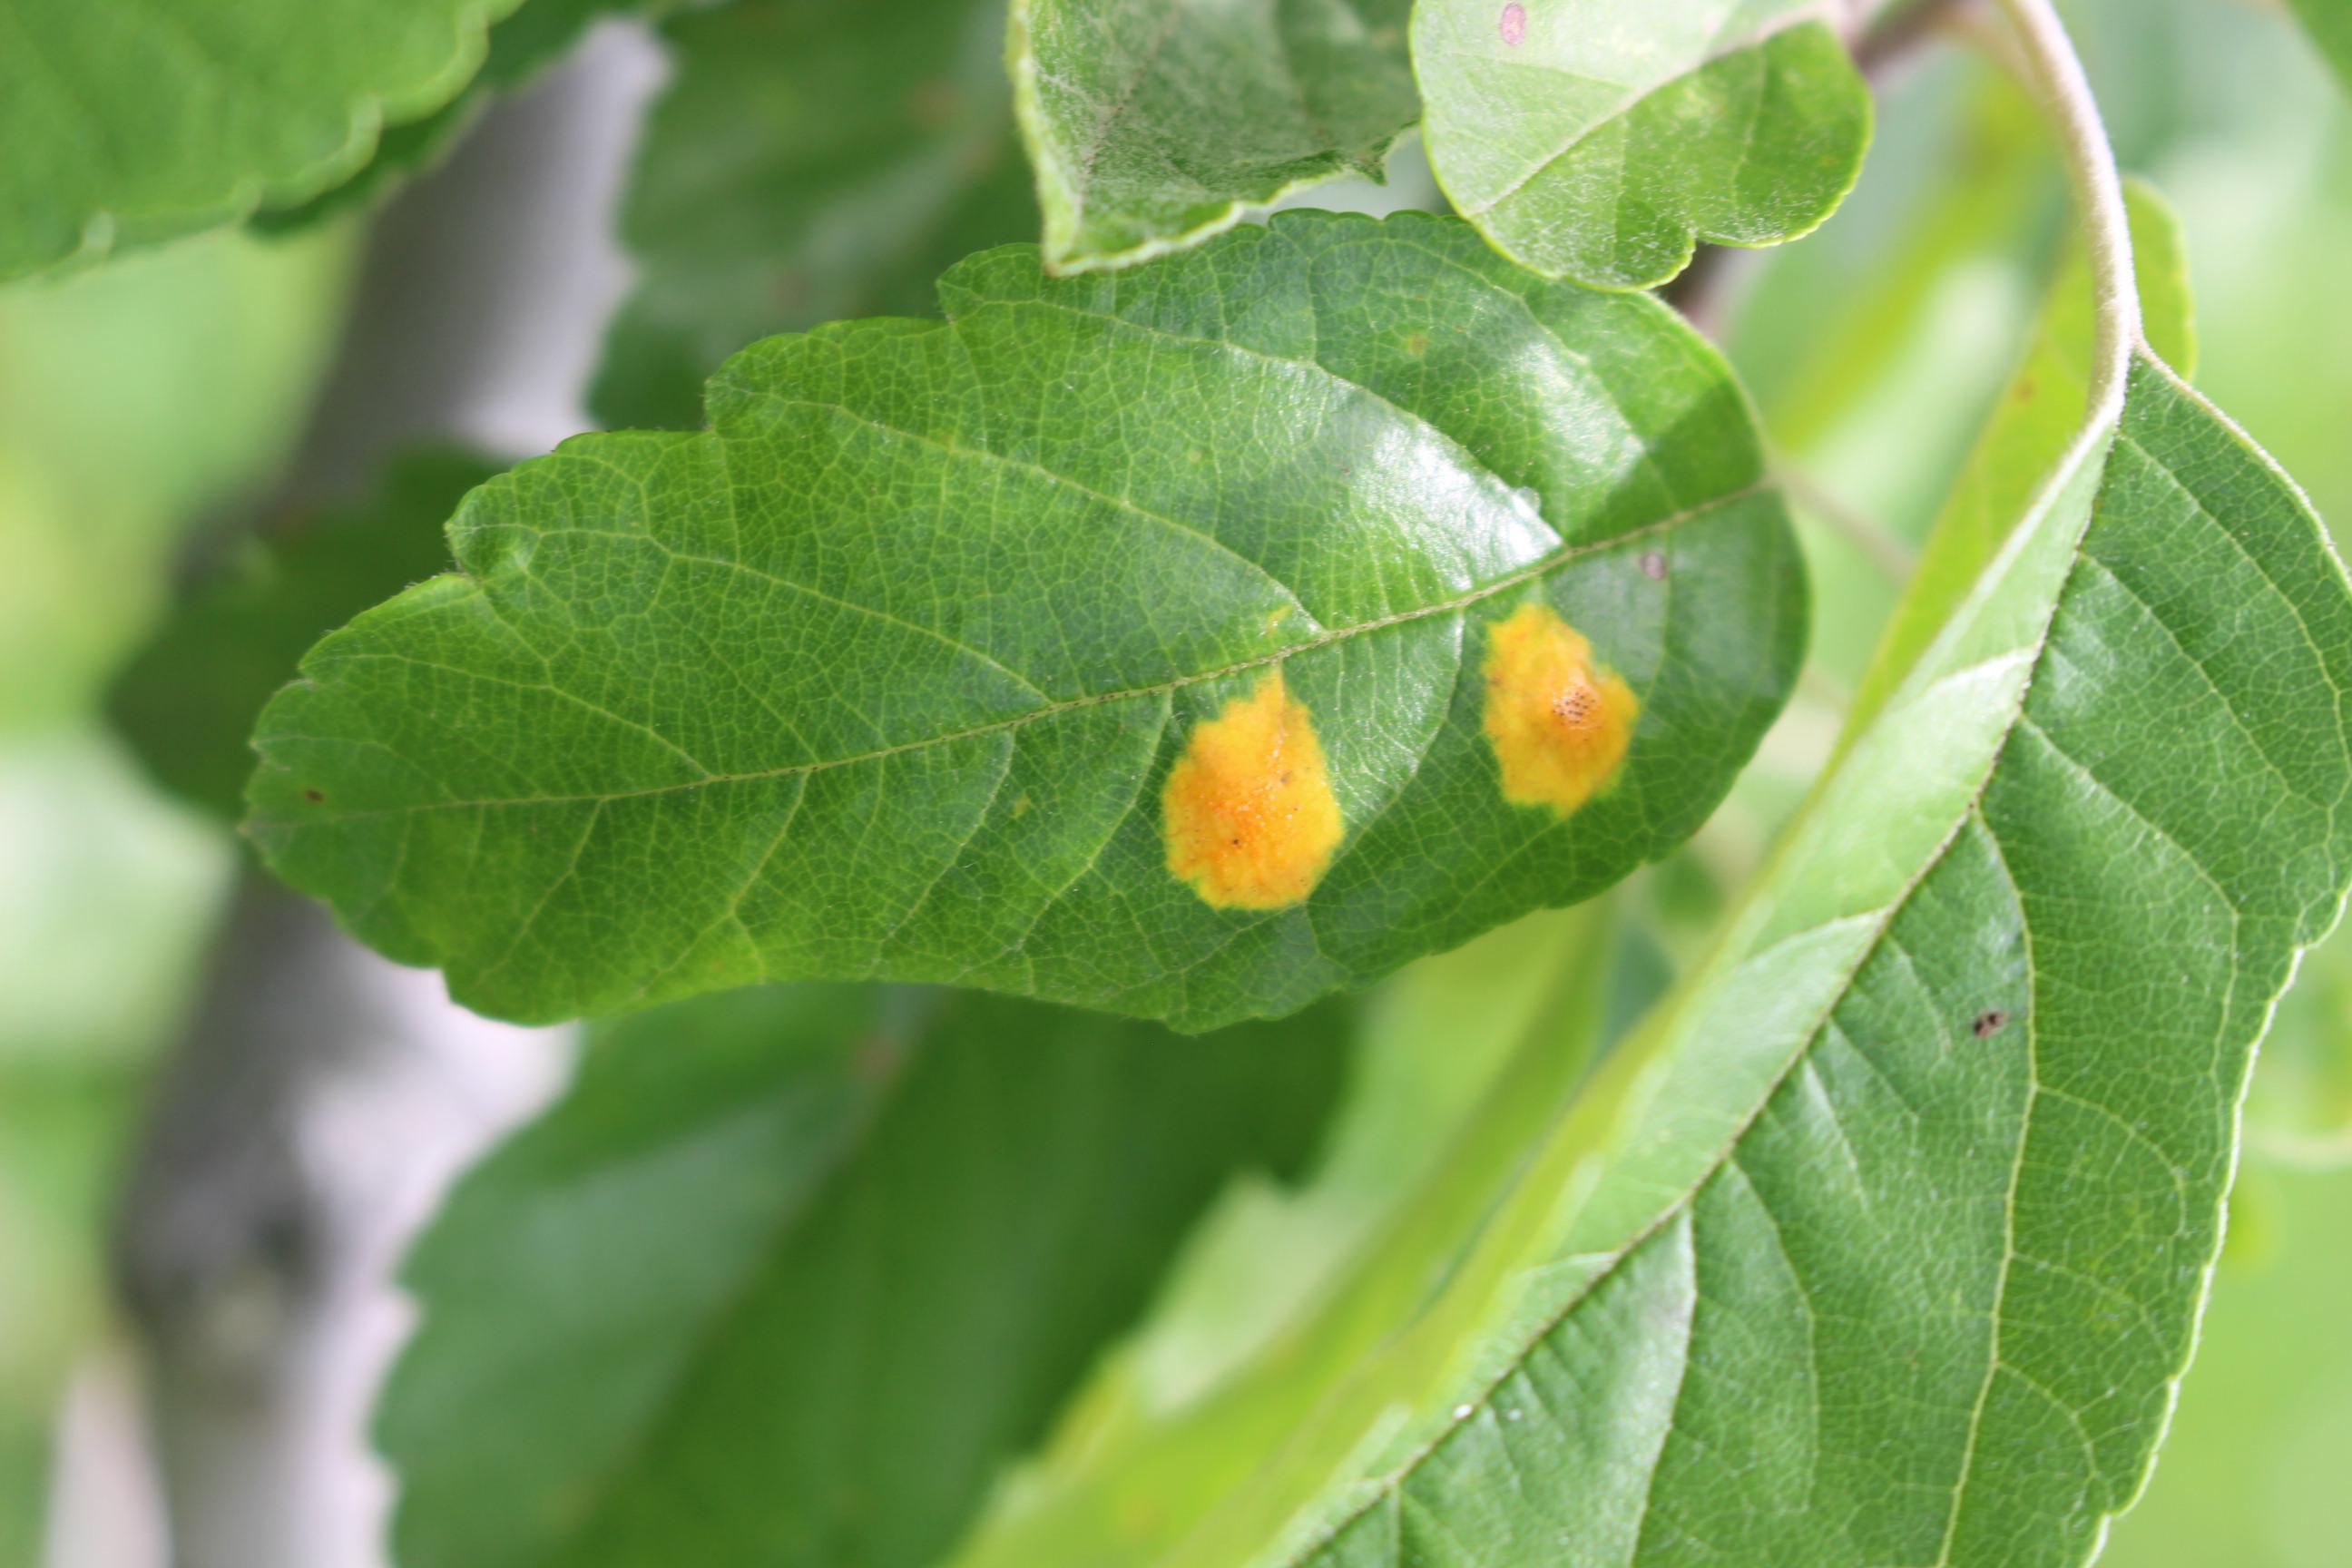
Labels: rust